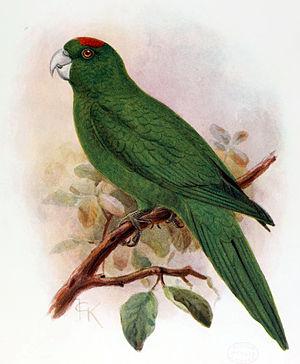
Aratinga labati est une espèce hypothétique de perroquets endémique de la Guadeloupe aujourd'hui disparue. Cette espèce n'est reconnue par aucune autorité taxinomique.